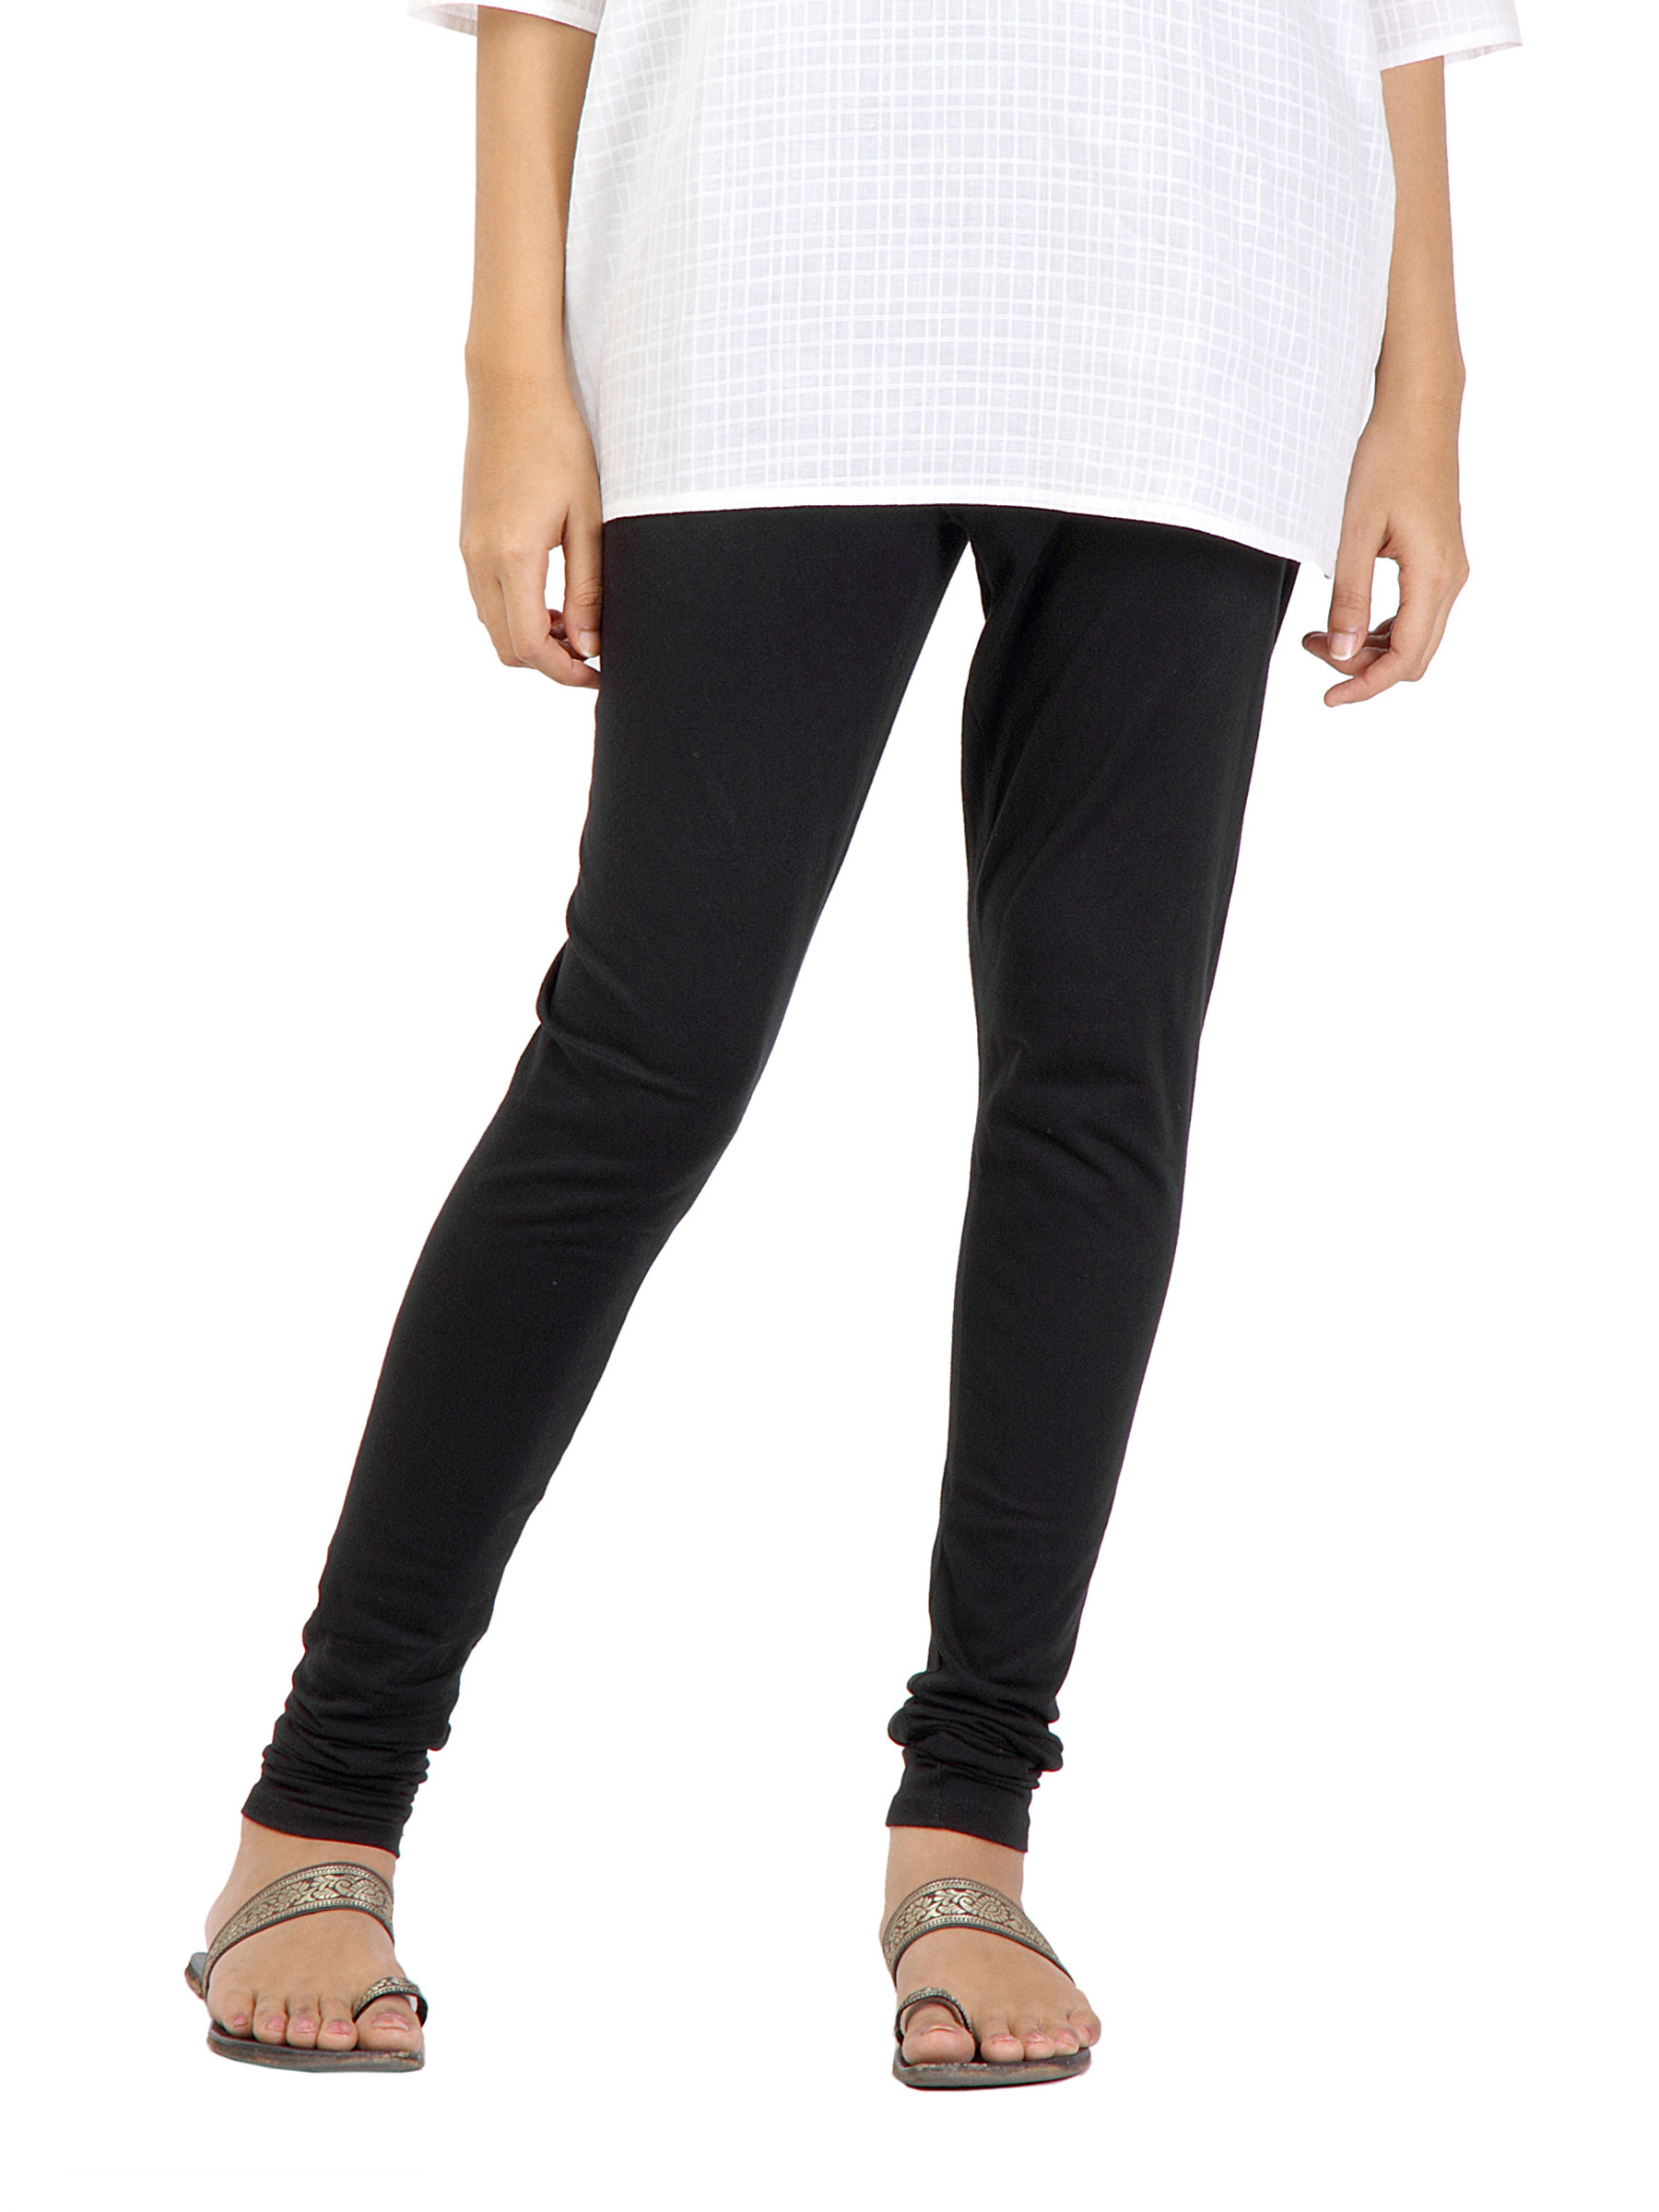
Aurelia Women Solid Black Leggings
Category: Apparel / Bottomwear / Leggings
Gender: Women
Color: Black
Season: Fall 2011
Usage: Ethnic